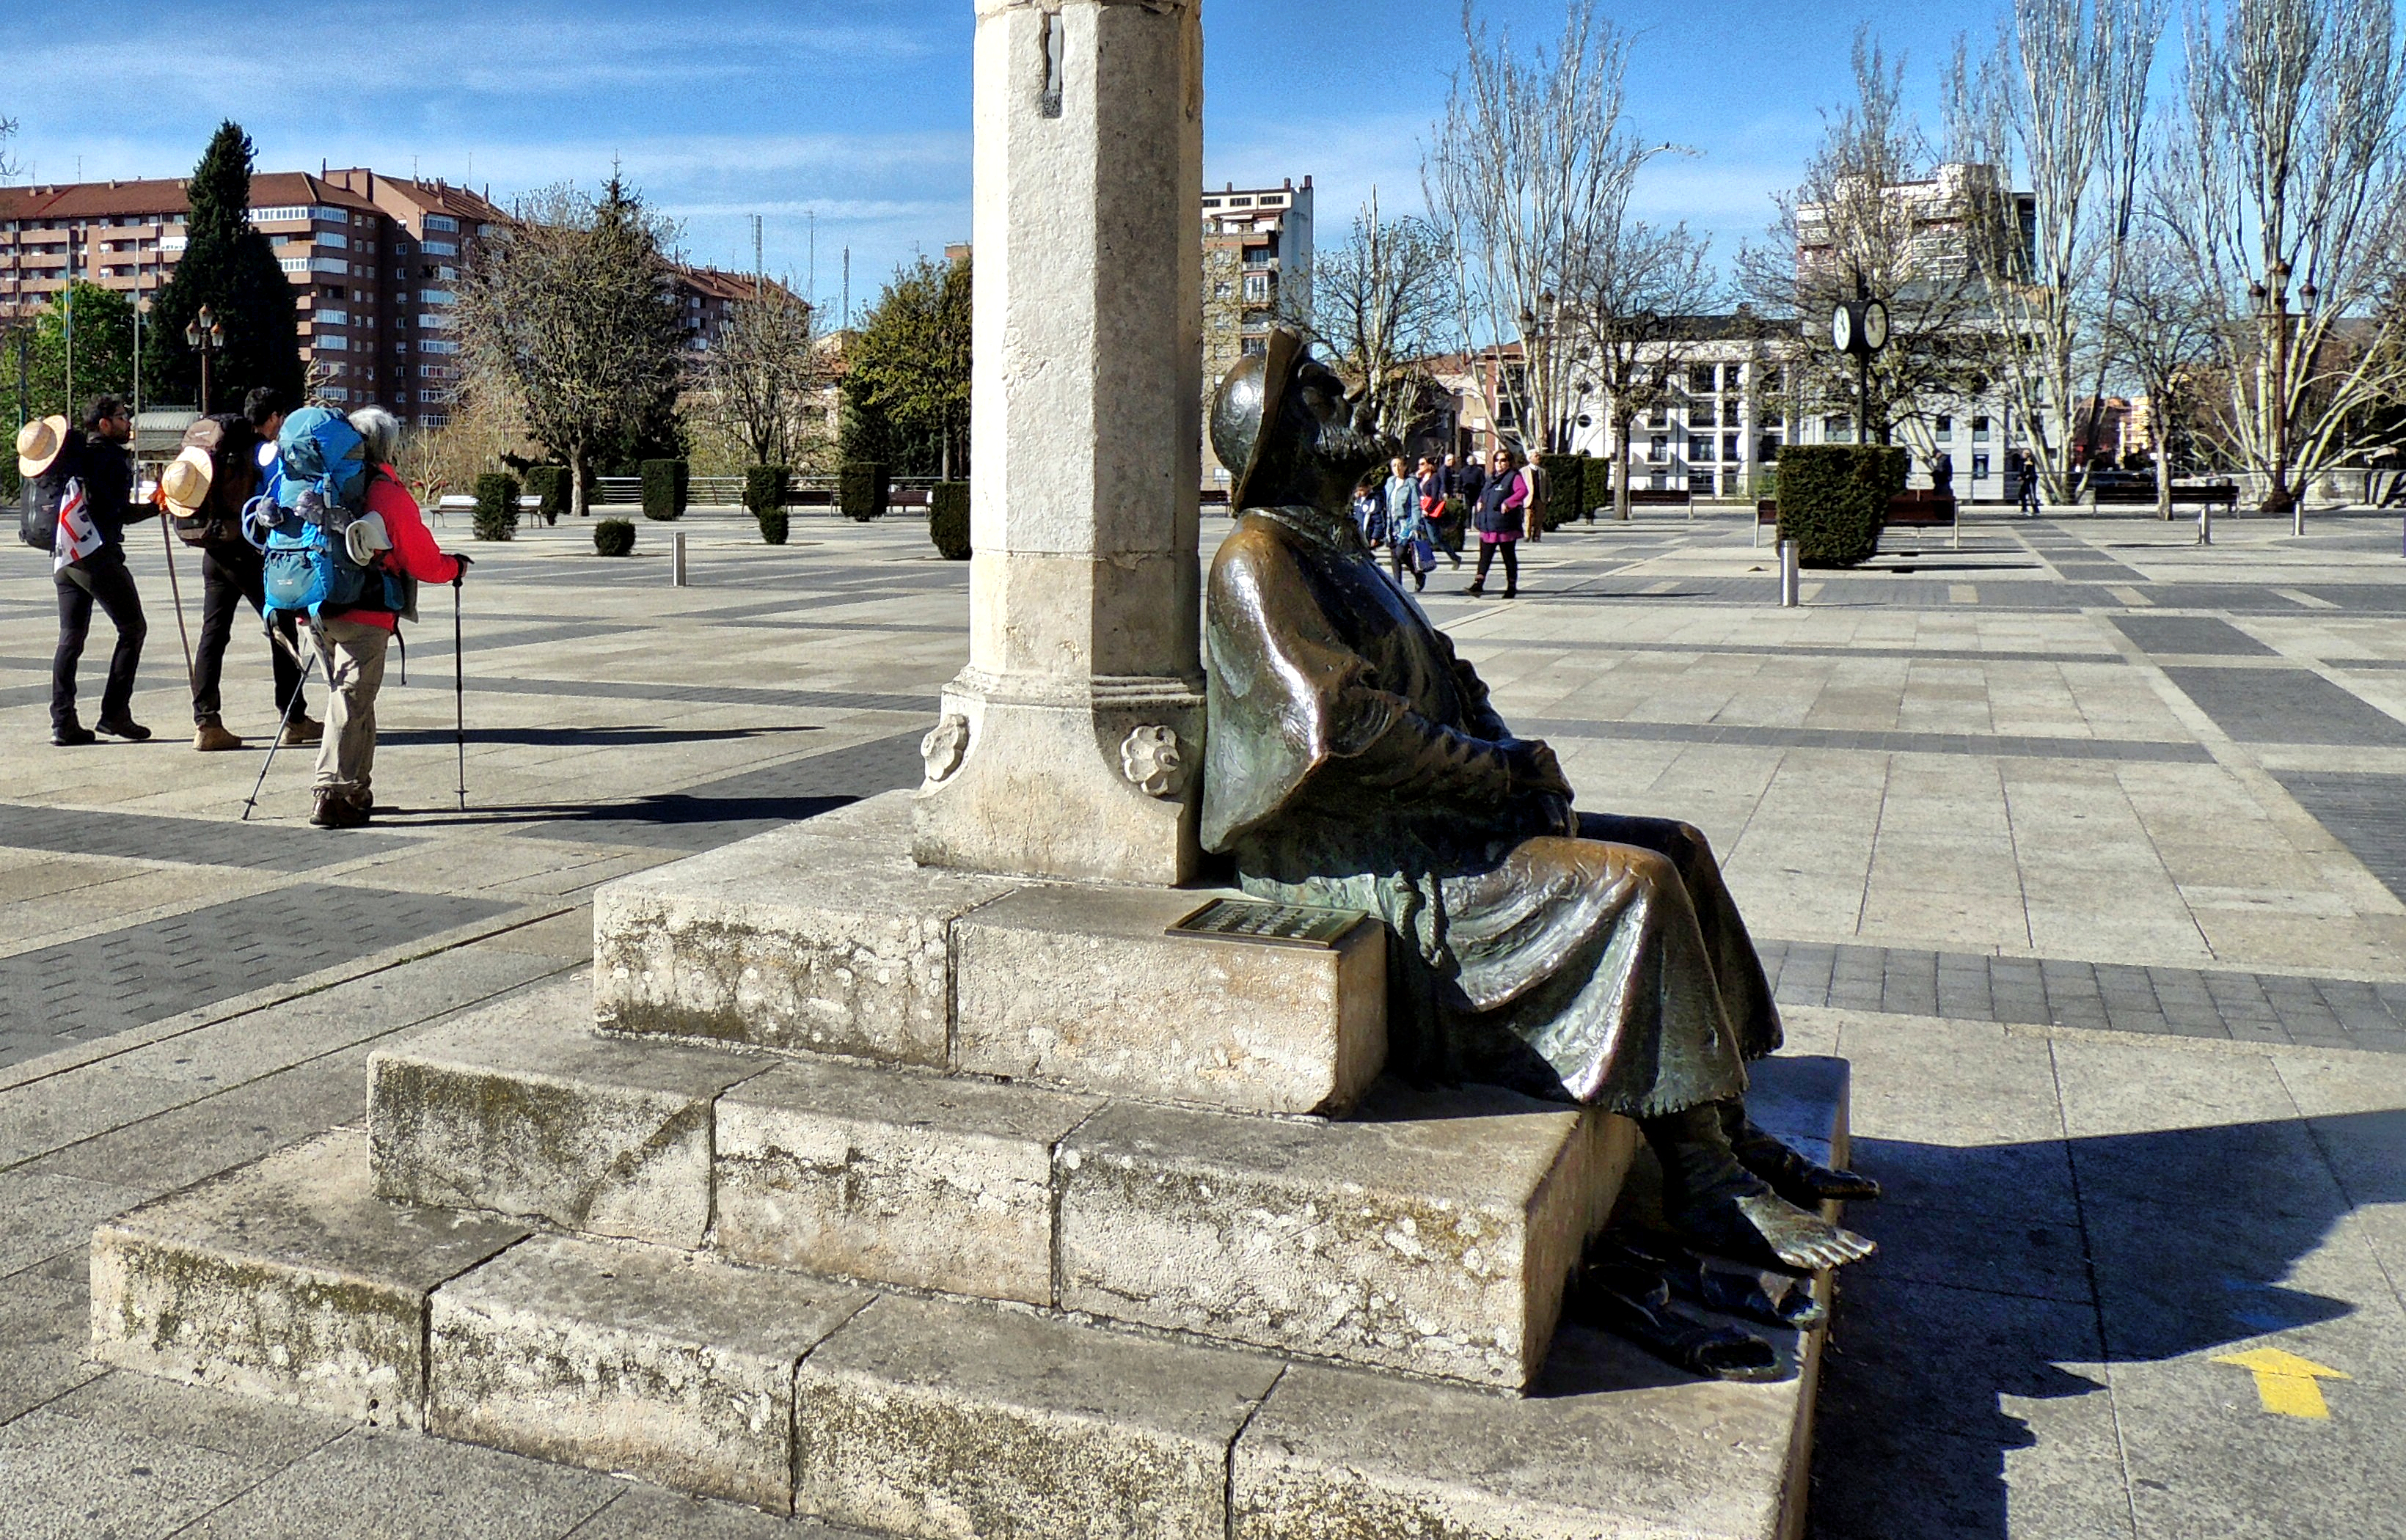
pedestrian, road, street, city, stone, monument, europe, statue, plaza, tourism, sculpture, memorial, art, spain, espagne, europa, piedra, leon, caminofrances, espanha, town square, pedra, espana, castillaleon, marcos, caminosantiago, hostalsan